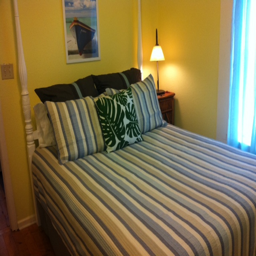
this bed has blue, green and white stripped sheets
A bed sitting next to a window and a lamp.
A bed in the corner near a nightstand and light with a striped bedspread and pillow shams.
A striped bedspread covers this bed and is topped with a bunch of pillows.
A neatly made bed with 3 pillows in a bedroom.